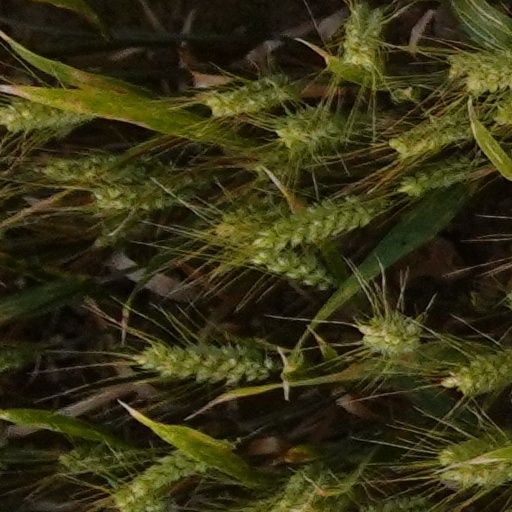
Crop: wheat